Like a Dragon: Prologue

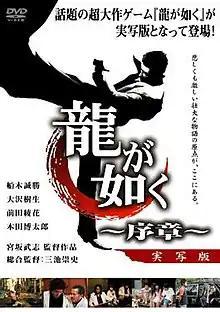
original DVD box

, also known as Like a Dragon: Prologue, is a 2006 Japanese crime drama original video film directed by Takeshi Miyasaka with Takashi Miike as executive director. It is based upon Toshihiro Nagoshi's 2005 video game "Ryū ga Gotoku", known in the West as "Yakuza", released on PlayStation 2.